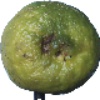
Label: limes